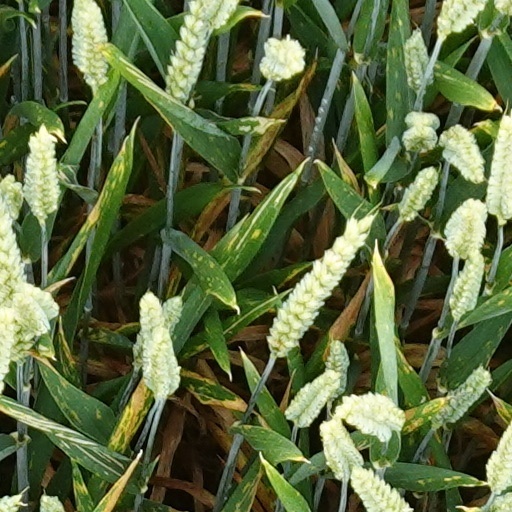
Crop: wheat